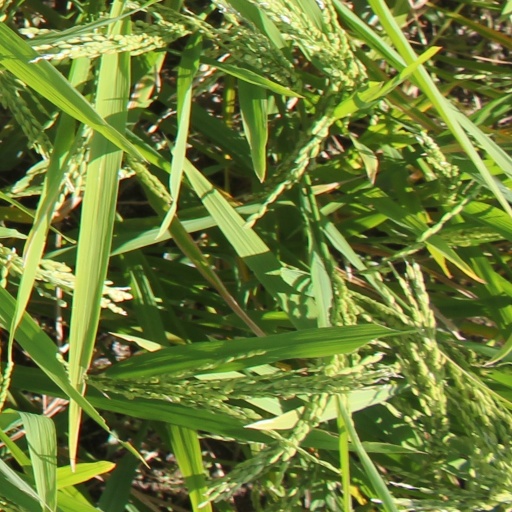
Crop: rice